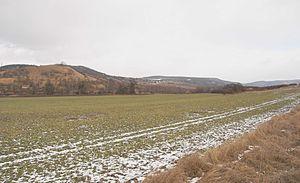
La Bílina est une rivière et un affluent en rive gauche de l'Elbe, dans le nord de la Bohême.